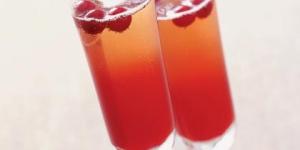
ponche rosa burbujeante